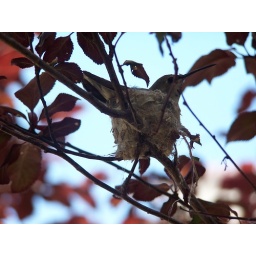
a humming bird found in a tree in my backyard.